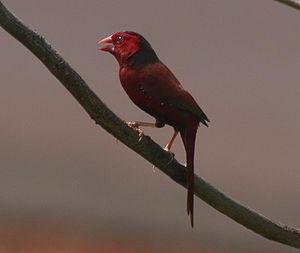
Le Diamant phaéton est une espèce de passereau de la famille des Estrildidae.